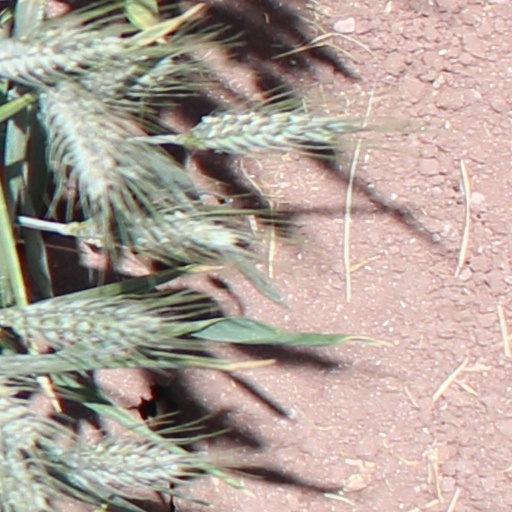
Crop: wheat